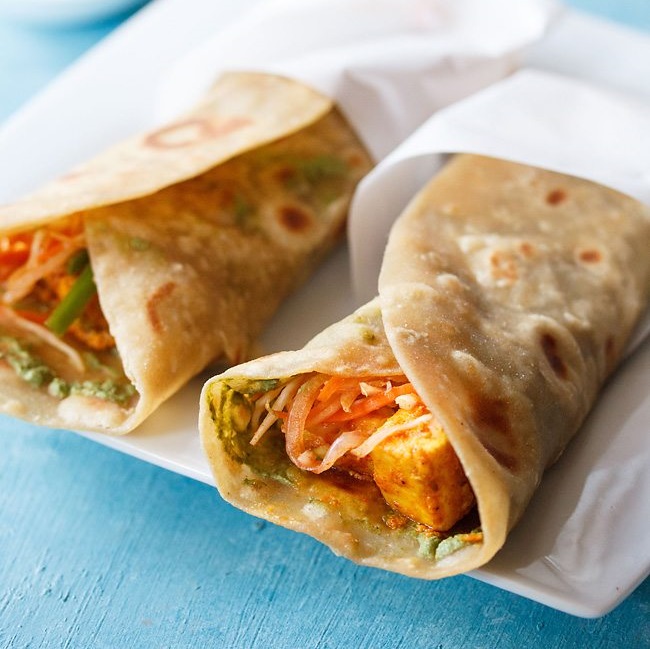
Dish: kaathi_rolls